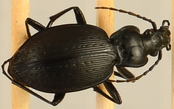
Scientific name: Carabus goryi
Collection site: Mountain Lake Biological Station NEON (MLBS), plot MLBS_001